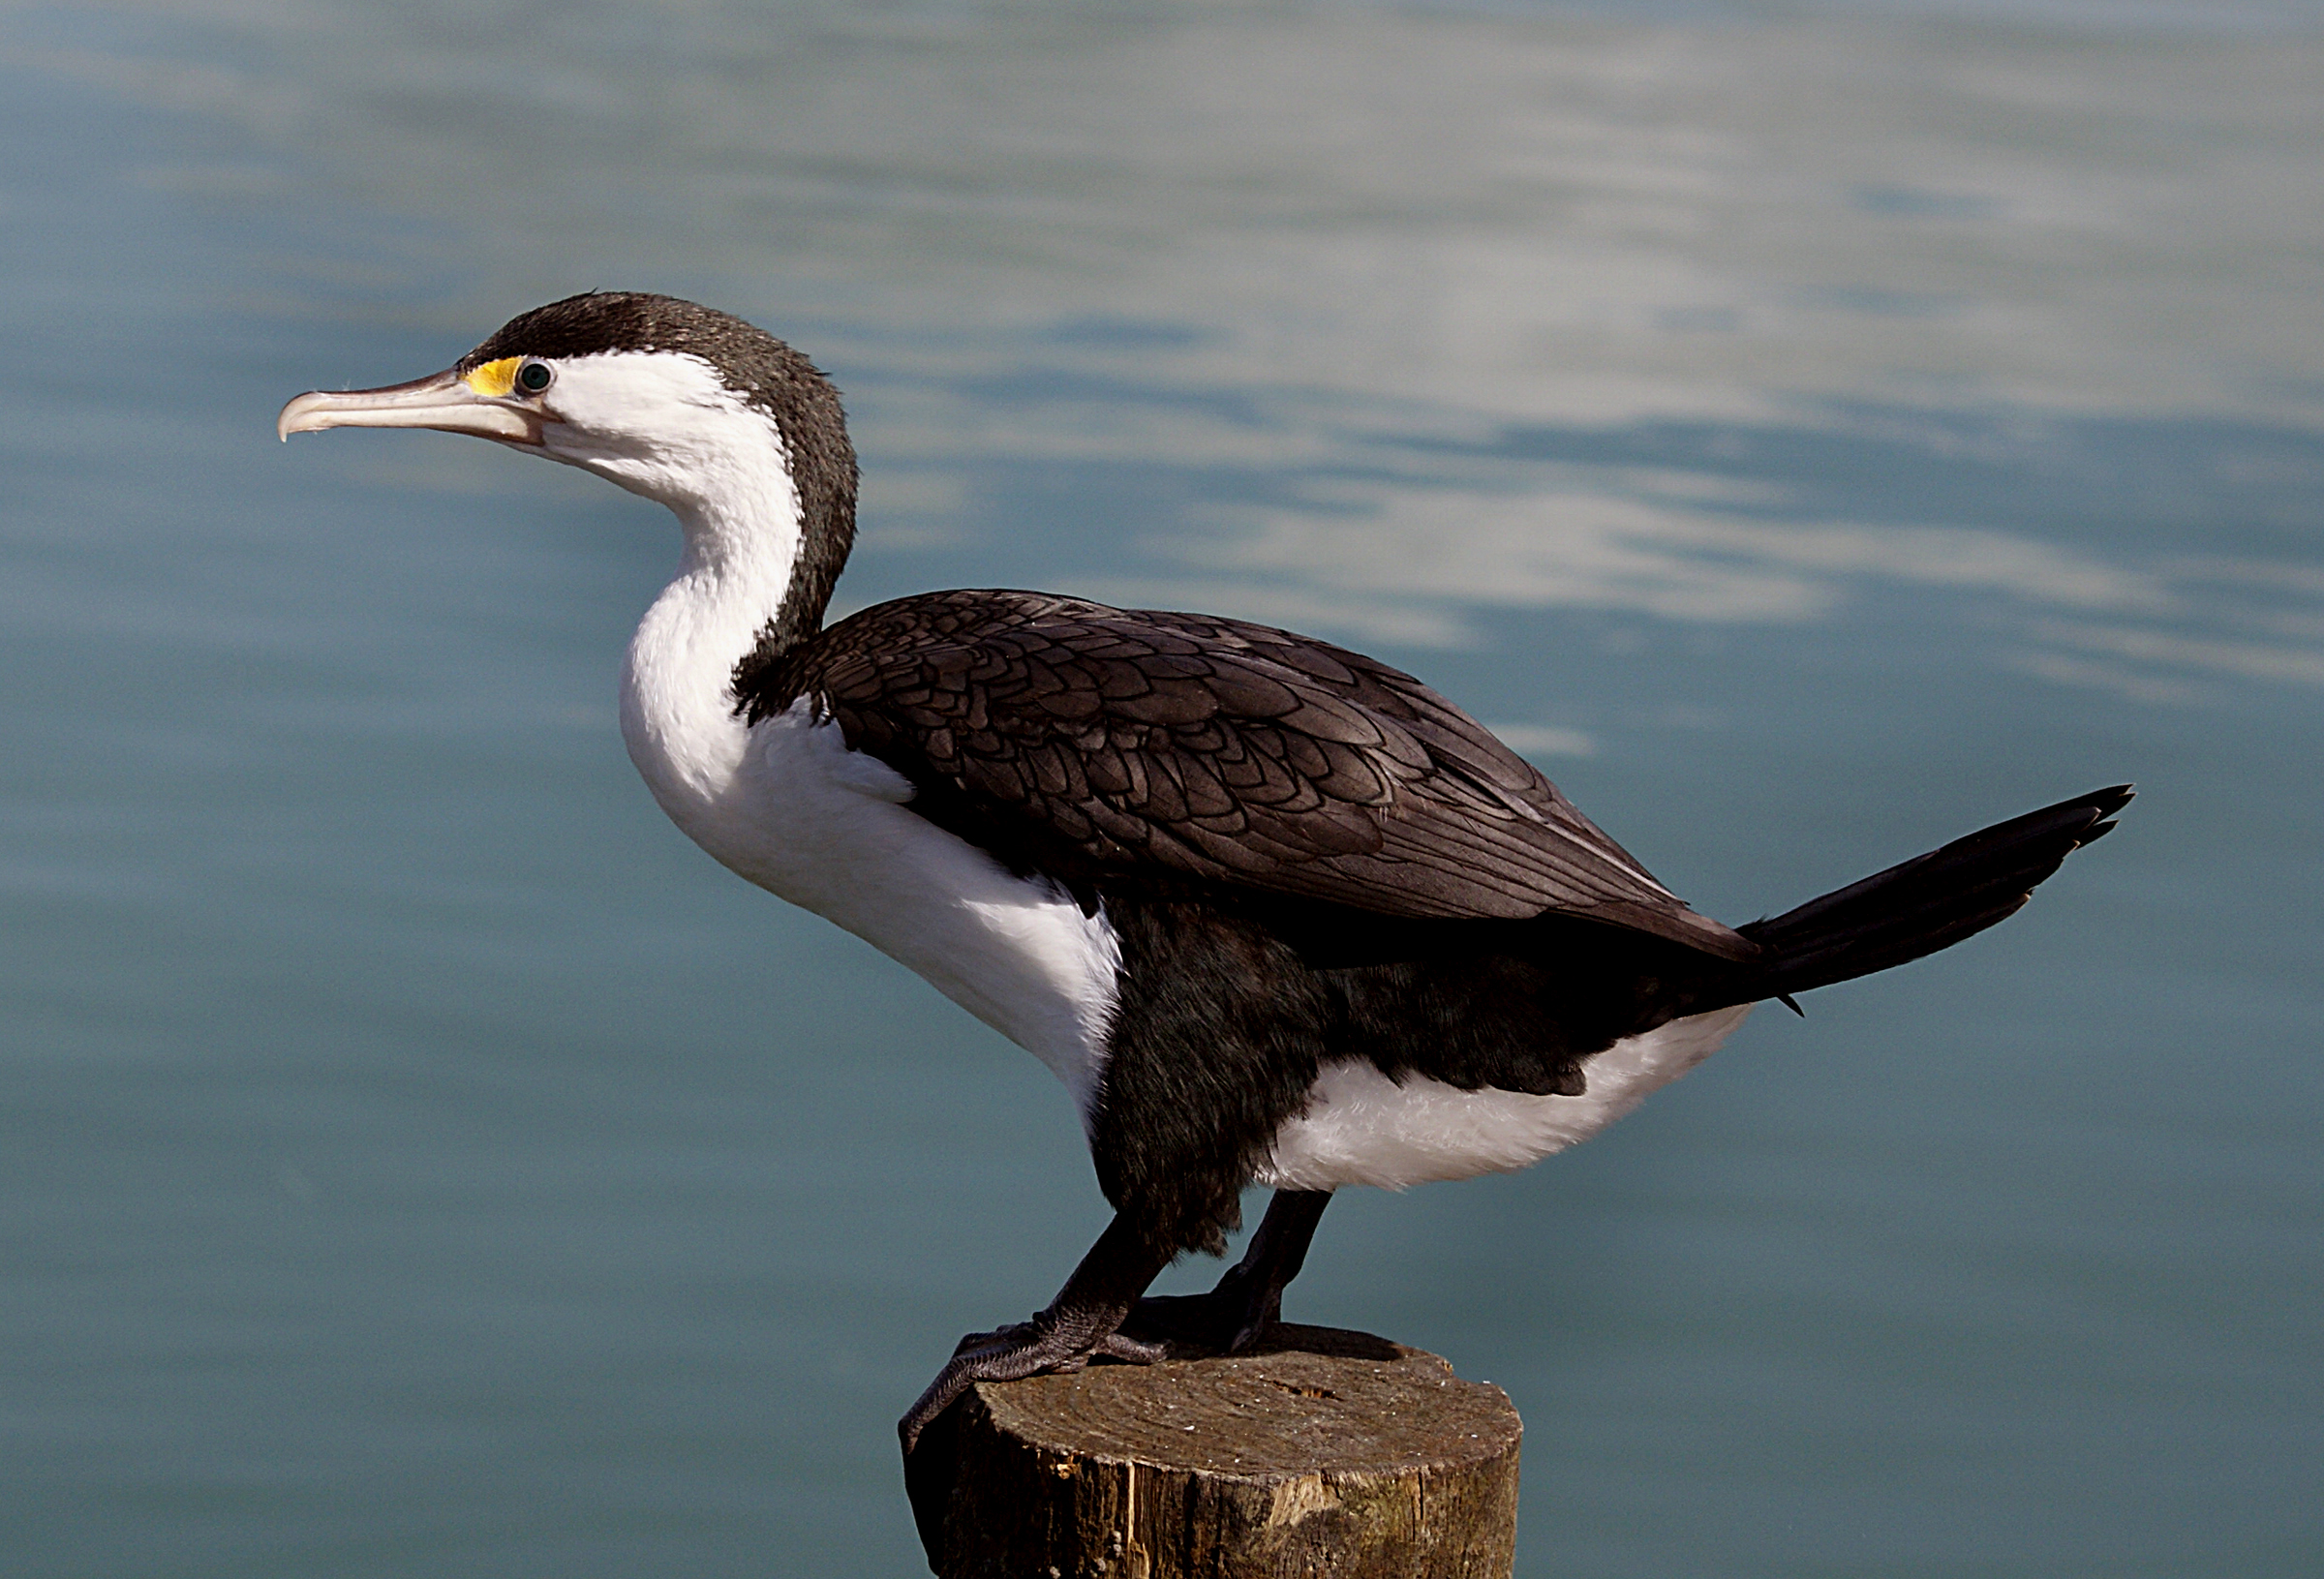
bird, wing, wildlife, beak, fauna, publicdomain, seabirds, vertebrate, cormorant, piedshag, shag, coastalbirds, shorebird, seaduck